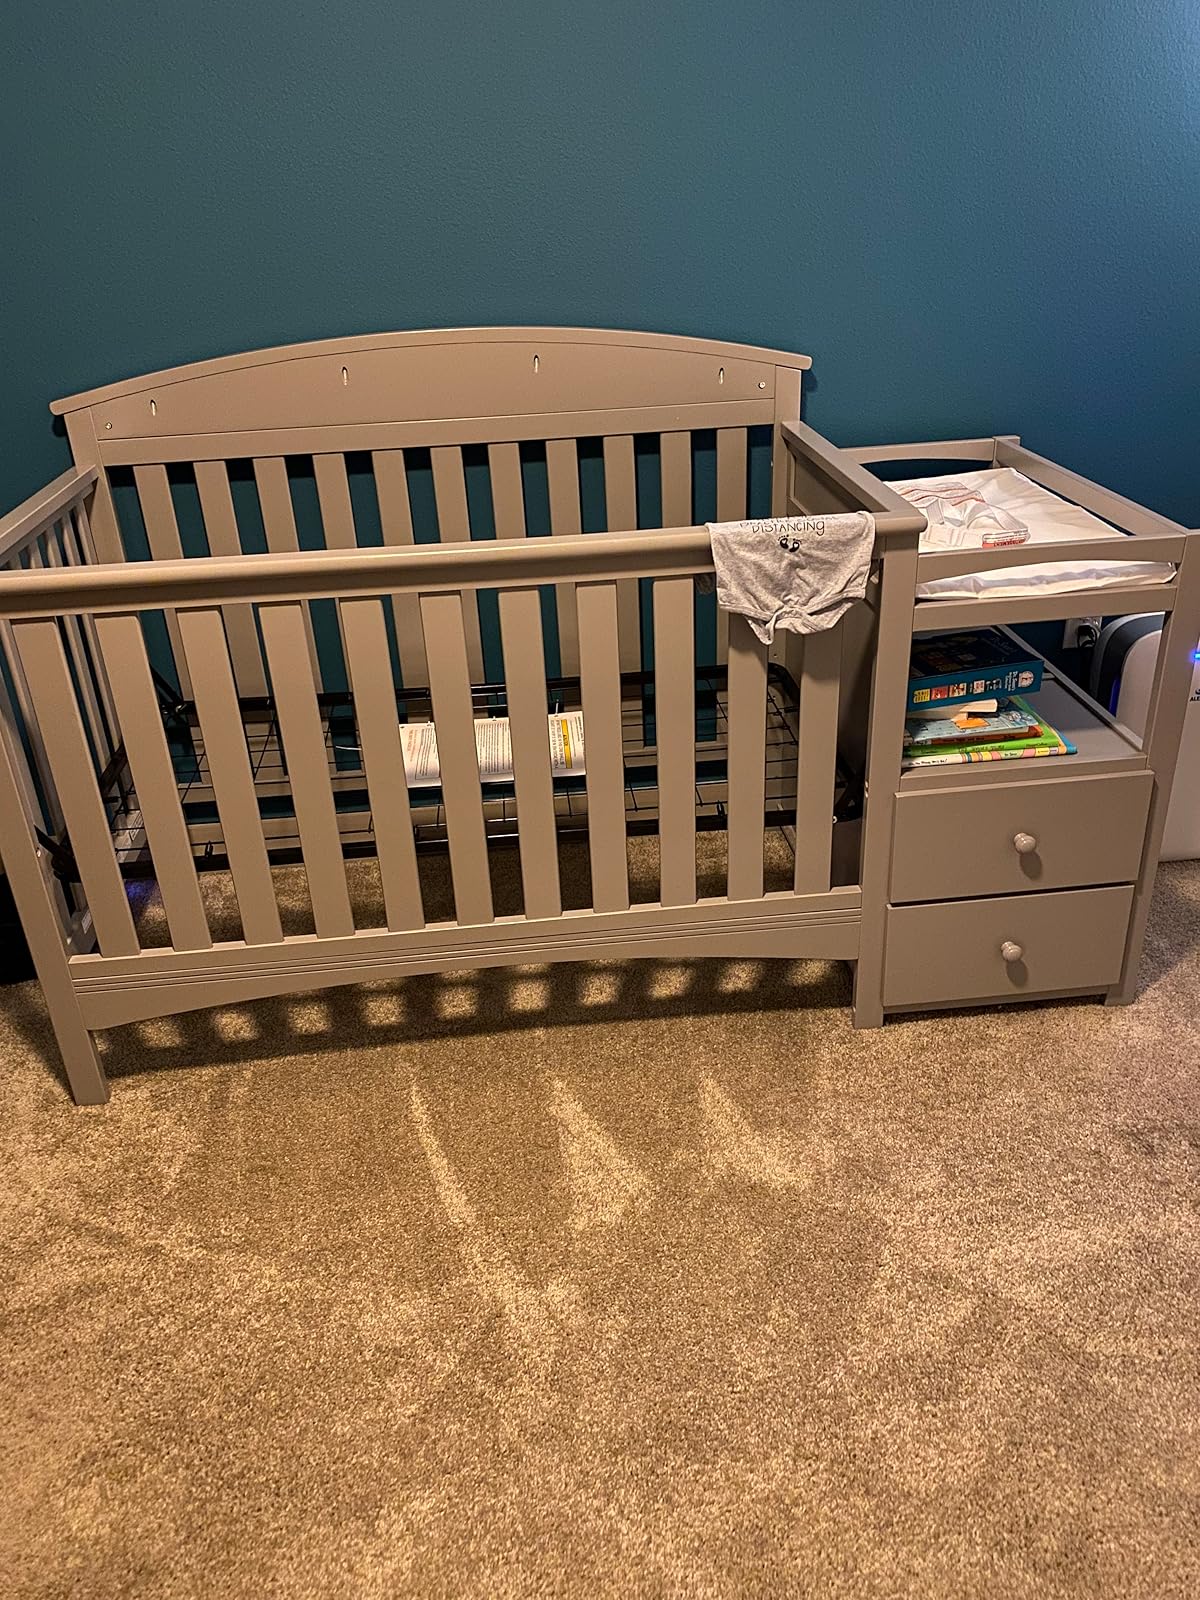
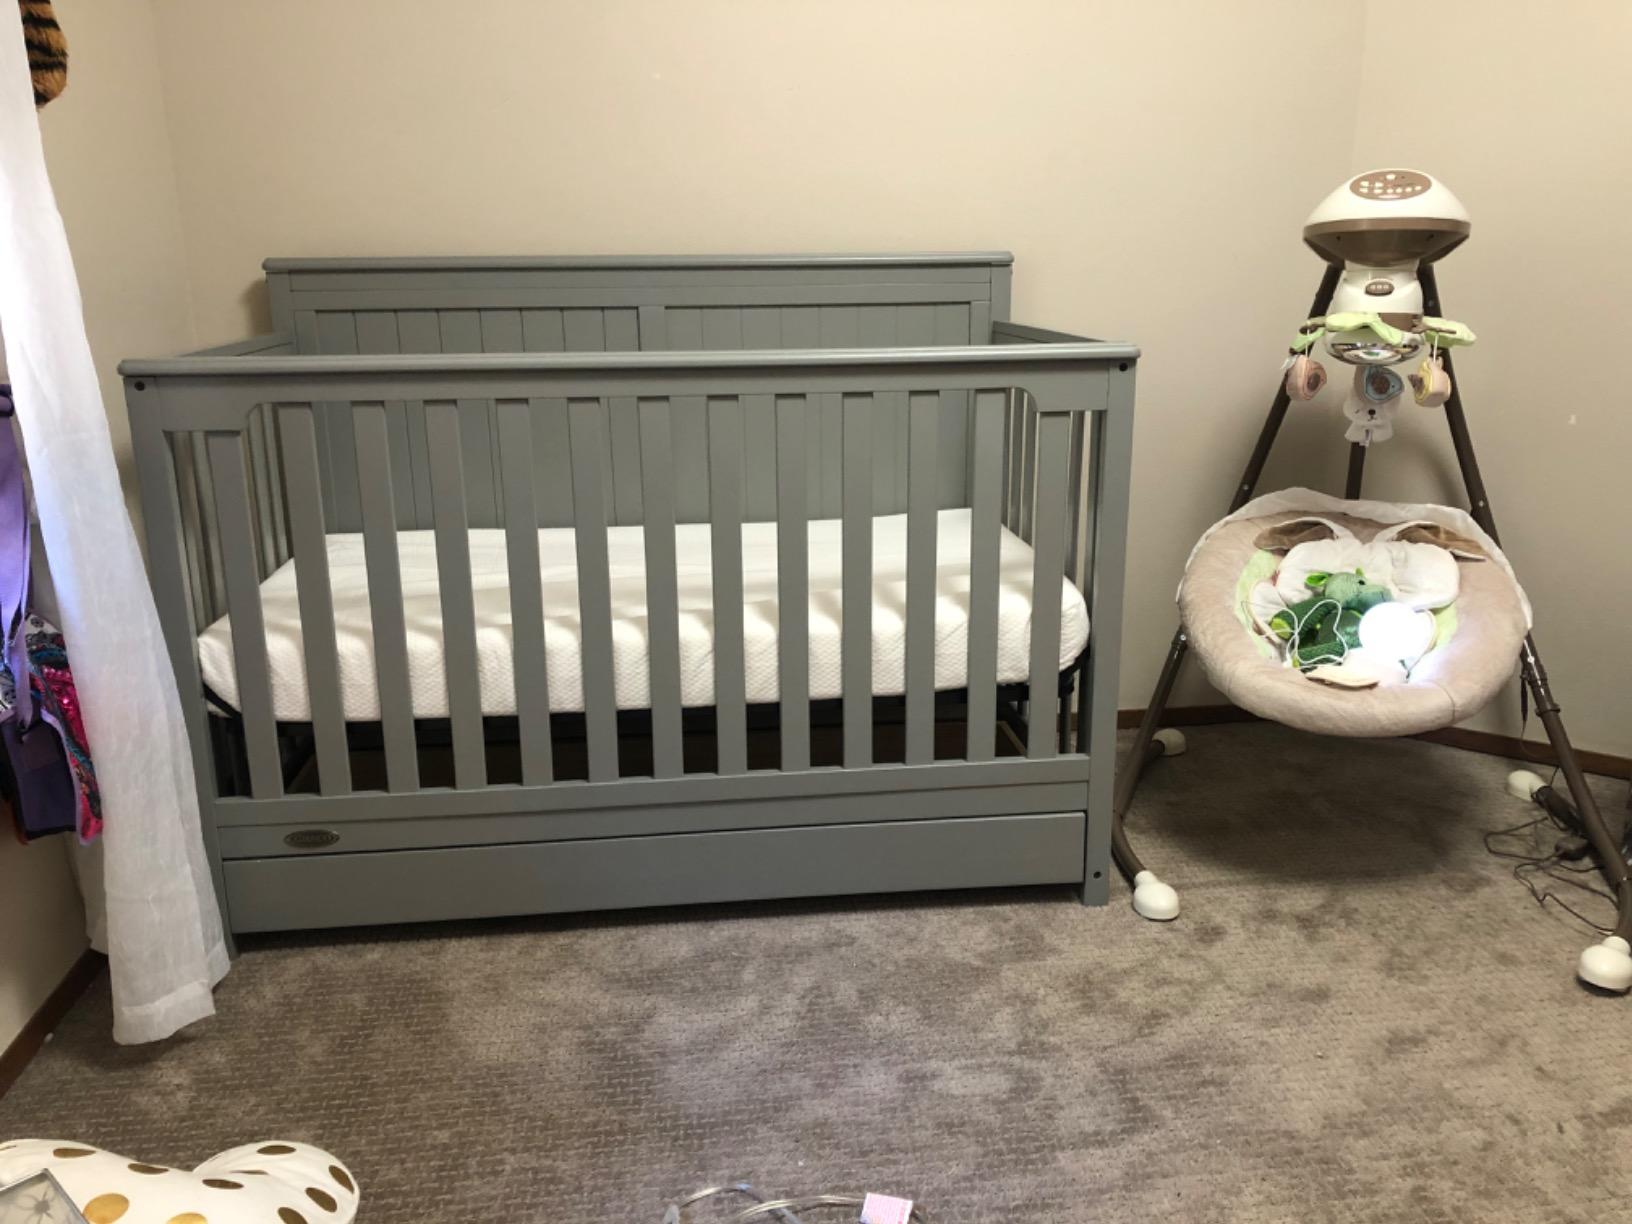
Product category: products_crib
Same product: no